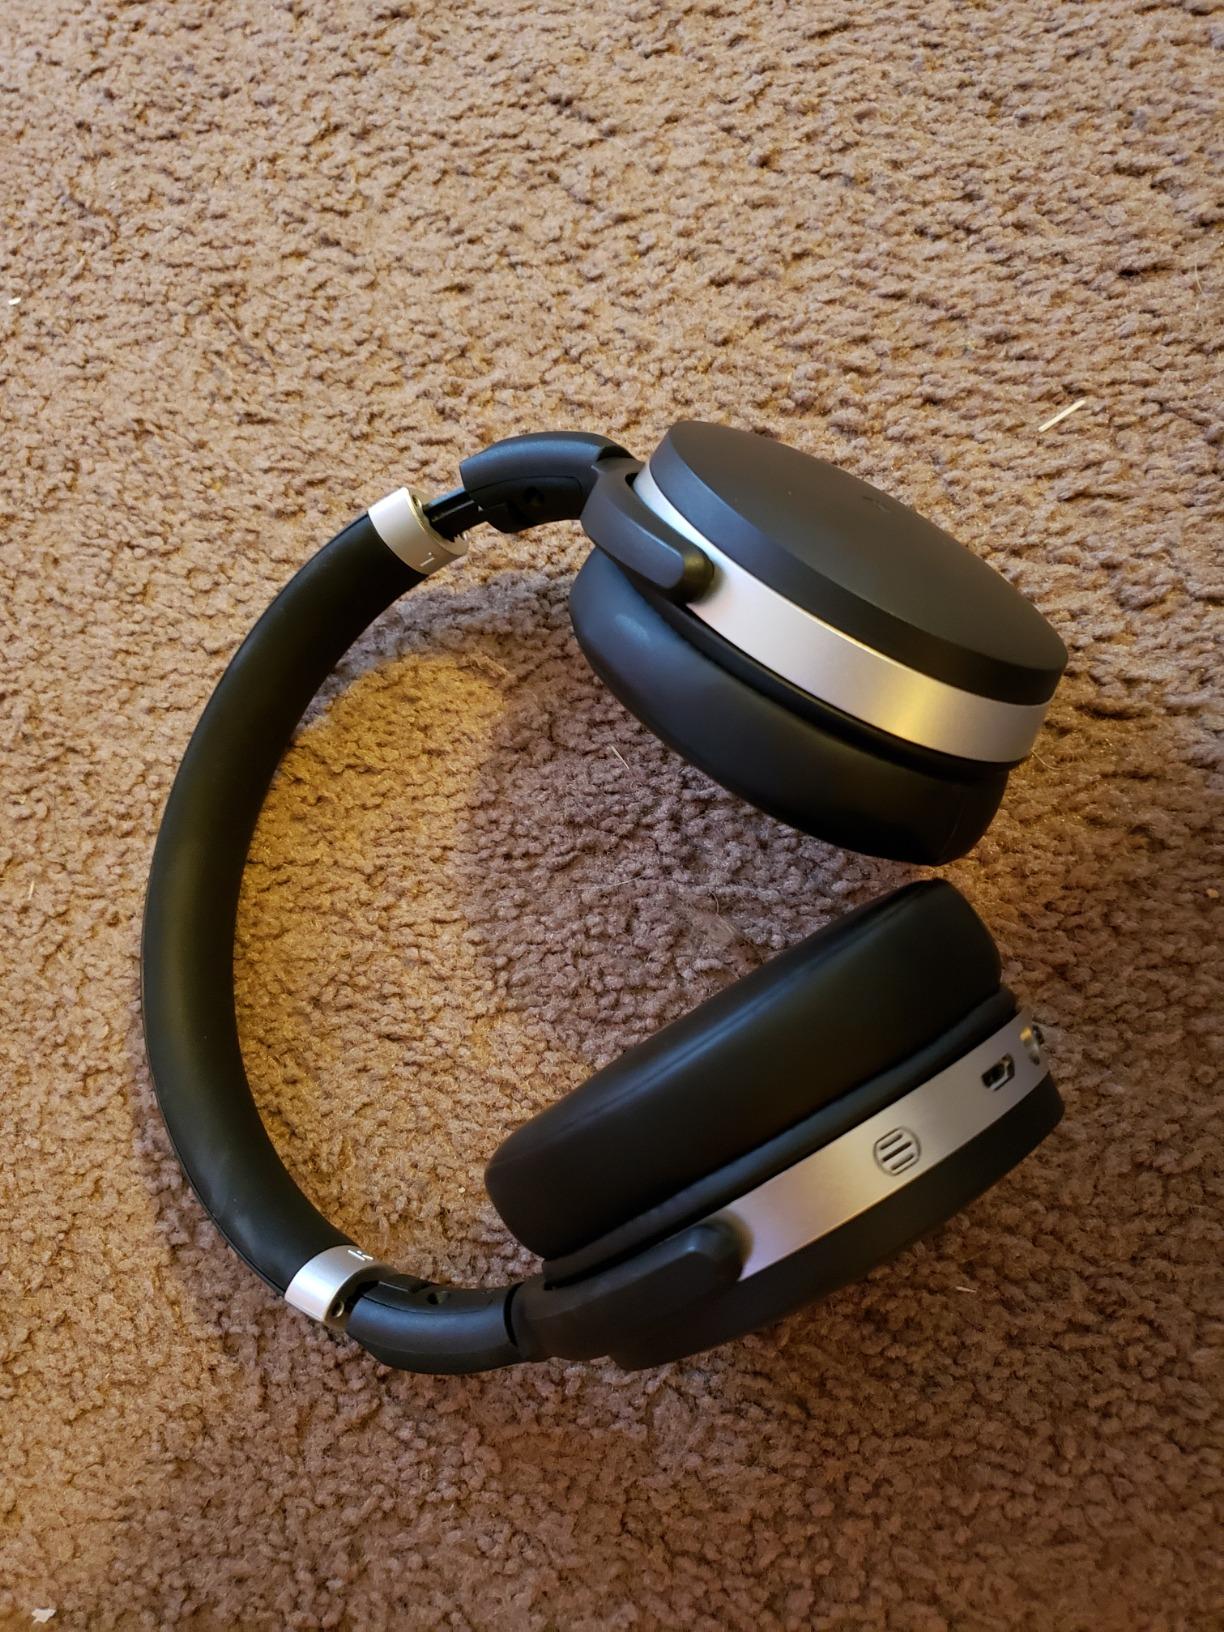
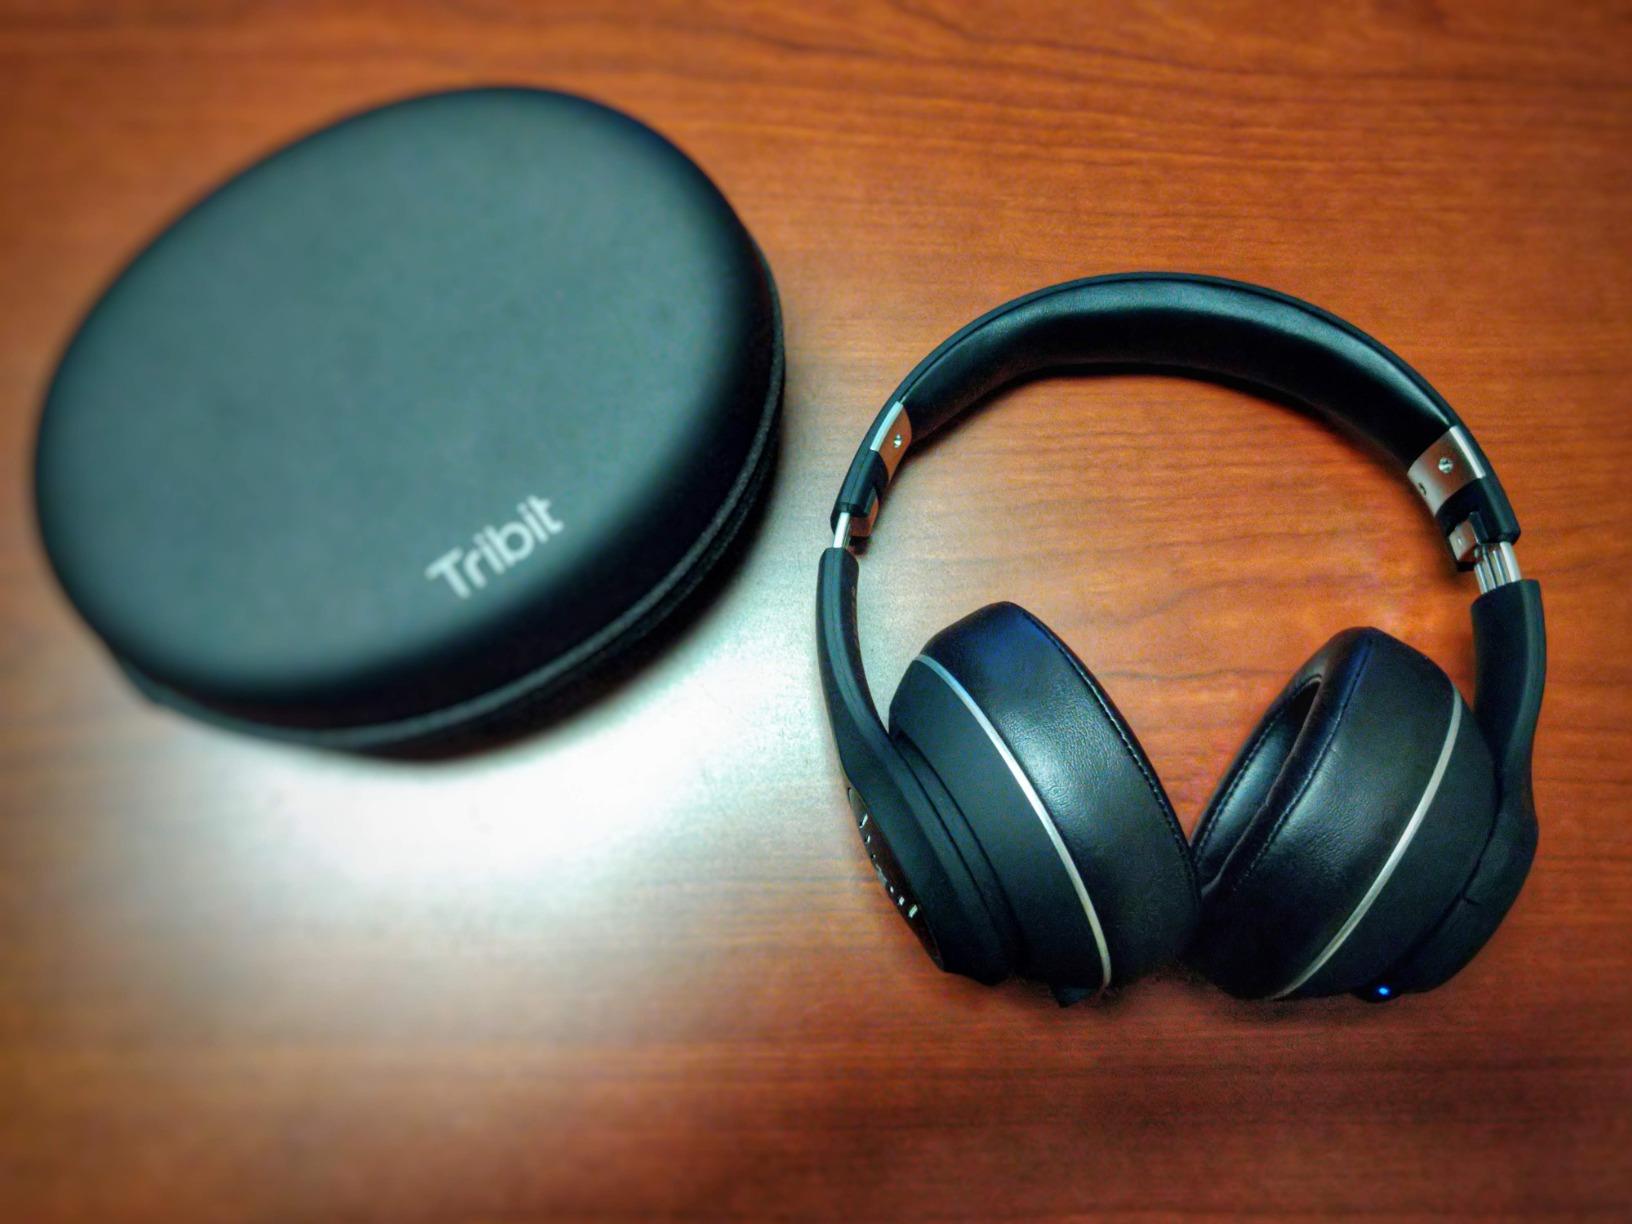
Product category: headphones
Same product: no